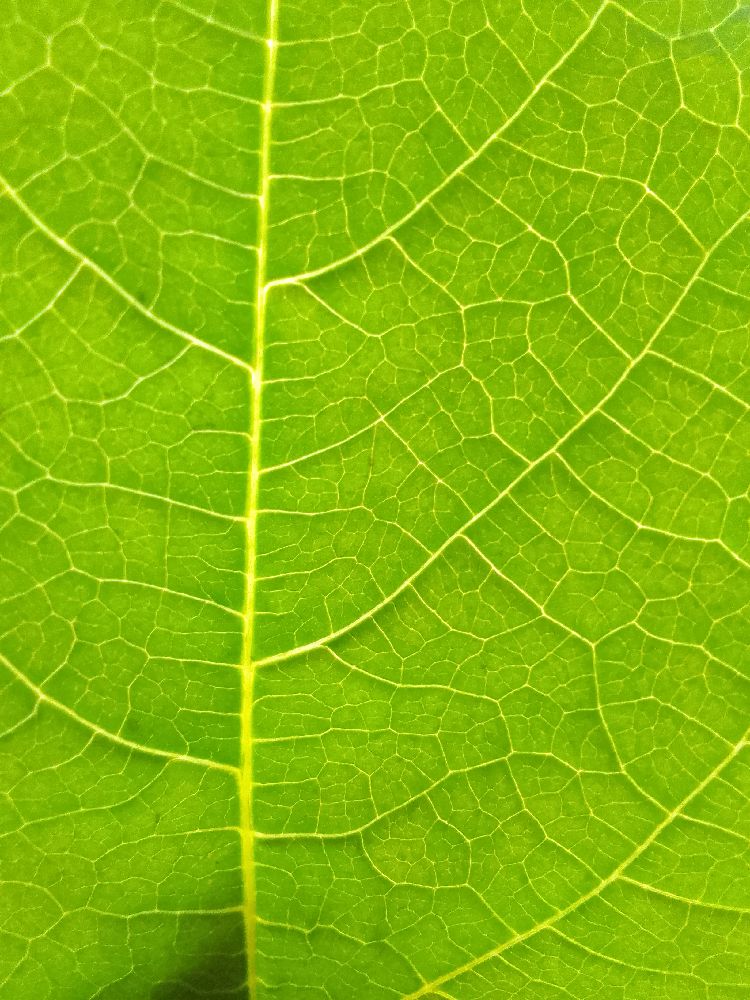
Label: healthy